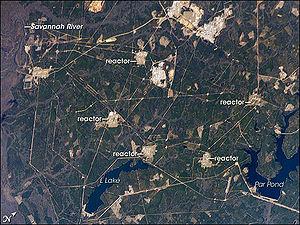
Savannah River Site est un centre de traitement de matériaux nucléaires des États-Unis situé en Caroline du Sud sur les comtés d'Aiken, d'Allendale et de Barwnell, au bord de la rivière Savannah et à 25 miles de Augusta en Géorgie. De l'autre côté de la rivière Savannah se trouve la centrale nucléaire de Vogtle en Géorgie.